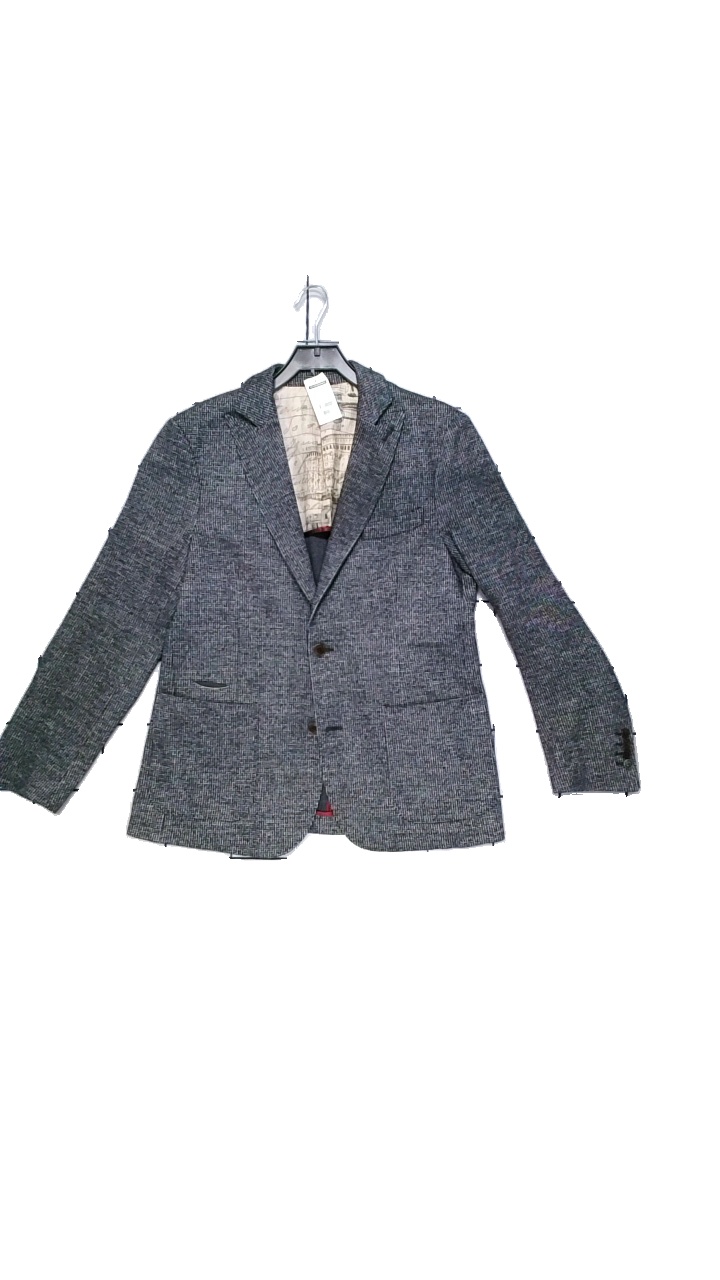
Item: Blazer (Men)
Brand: Al Duca D'aosta
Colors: Grey, Multicolor
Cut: Regular
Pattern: Geometric print
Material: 67% cotton, 27% wool, 6% polyamide
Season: All
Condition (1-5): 4
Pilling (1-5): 3
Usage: Reuse
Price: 150-250